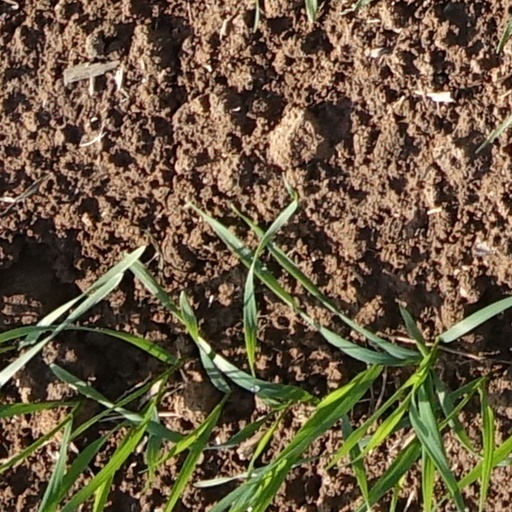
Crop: wheat